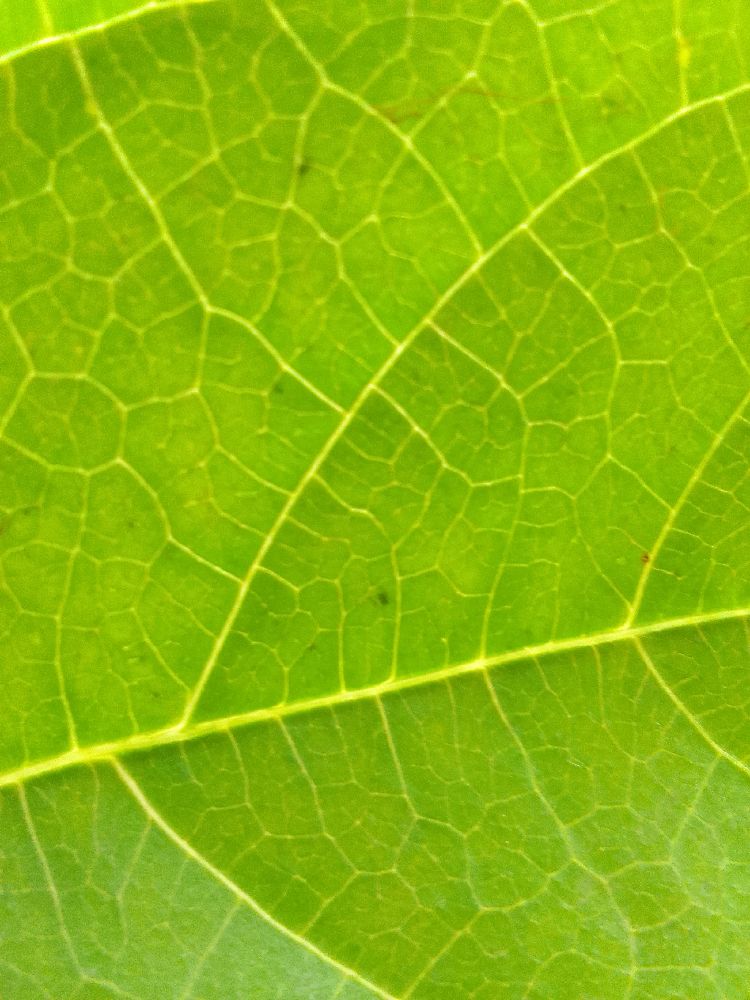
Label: healthy